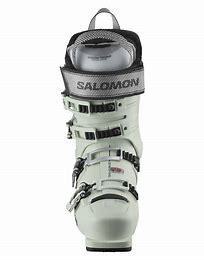
Brand: Salomon
Model: 100